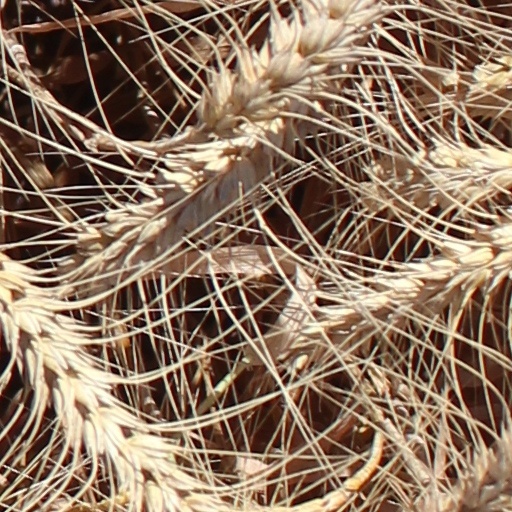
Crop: wheat